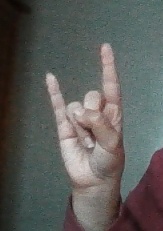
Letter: la